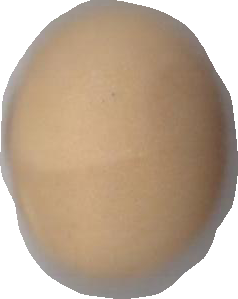
Variety: Grobogan